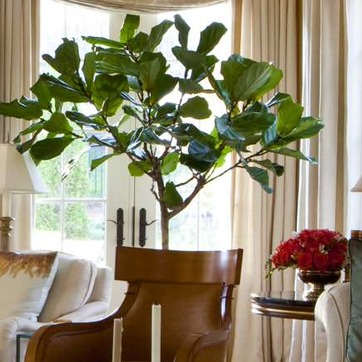
Material: foliage